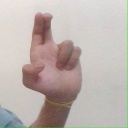
अक्षर: आ